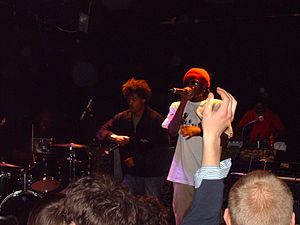
The Pharcyde
The Pharcyde i Dublin i marts 2006
The Pharcyde er en hiphopgruppe fra Californien, USA. Gruppen fik i 1992 et gennembrud med hittet "Passin' Me By".